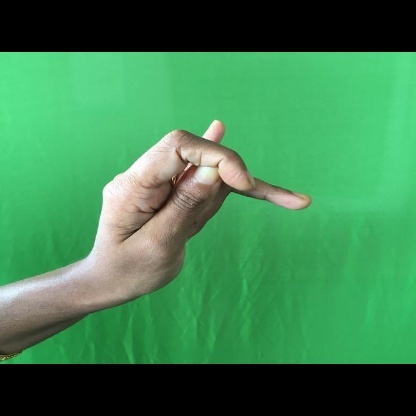
Mudra: Katakamukha